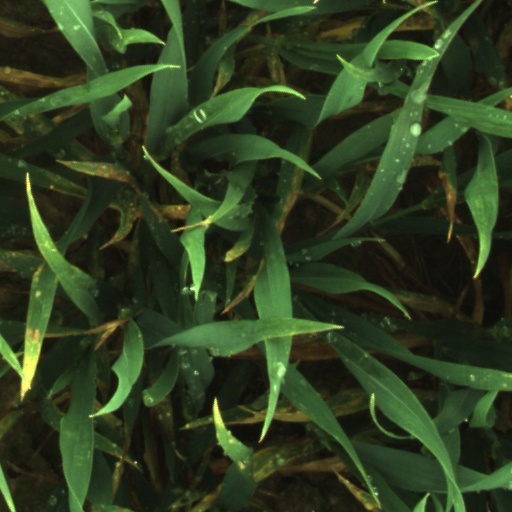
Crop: wheat